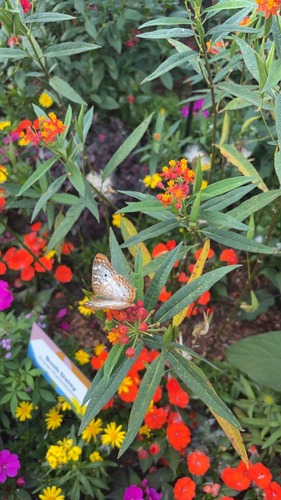
Scientific name: Anartia jatrophae
Common name: White peacock
Family: Nymphalidae
Order: Lepidoptera
Pollinator type: Primary pollinator
Habitat: Gardens, parks, and open areas
Geographic range: Southern United States to Argentina
Conservation status: Least Concern